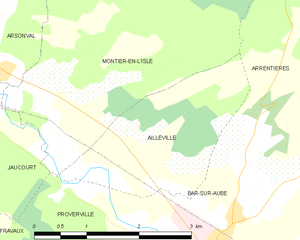
Carte des communes françaises: Ailleville